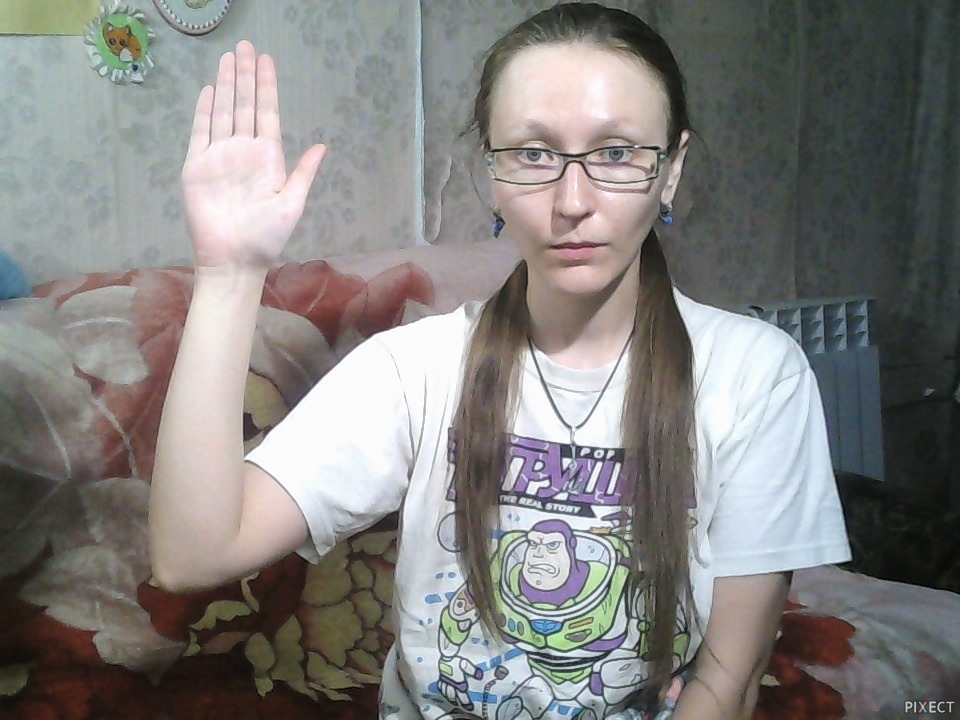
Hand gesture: stop